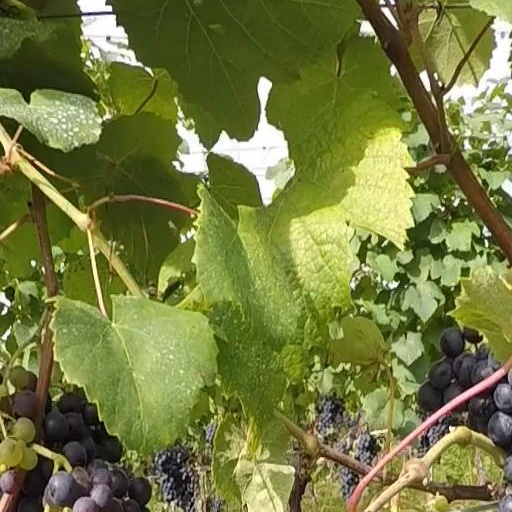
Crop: grape